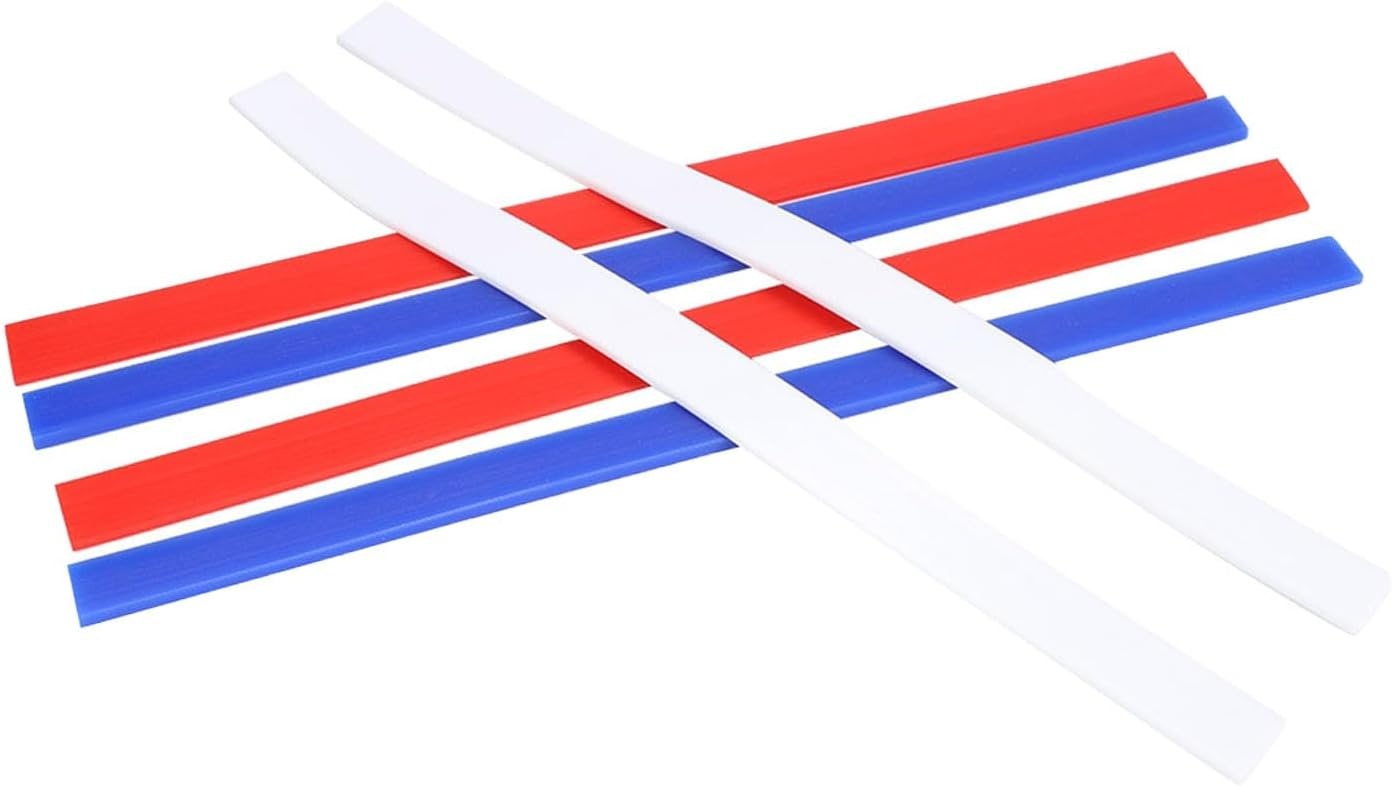
6PCS Silicone Rolling Pin Guides, 2/4/6 mm Guide Sticks Baking, Professional Silicone Ruler Guide, for Pastry Cookies Baking Kitchen Restaurant
Overview Material : Silicone Color : Red, White, Blue Brand : Fayelume Is Dishwasher Safe : Yes About this item Food Grade Silicone Strip: These dough rolling pin guides are made of food grade silicone, safety. The face is tainture stubborn and comfortable to the touch, avoiding flour surplus, bringing you a soothing and pleasant rolling experience 3 Specifications: Rolling pin spacer bands include red 2 mm, white 4 mm and blue 6 mm, you can control the thickness of the dough according to your needs, pastry ruler can be used for cookies, pasta, pizza and more Easy to Clean and Store: These rolling strip are instantly wipe clean and dishwasher safe. The flexible design allows them to regain their shape when bent, and they are lightweight and compact for easy cleaning and storage Easy to Use: Choose the right thickness of baking ruler, let the ends of the rolling pin touch the rail, place the dough in the center of the rail and roll the rolling pin to get an even thickness Multifunctional Baking: In addition to rolling out dough, these measuring rolling pin can be used as 15 inch length markers for separating dough, a great DIY accessory for artisan baking
Brand: The Kitchen Loft
Category: Home & Garden > Kitchen & Dining > Kitchen Tools & Utensils > Rolling Pin Accessories > Rolling Pin Covers & Sleeves